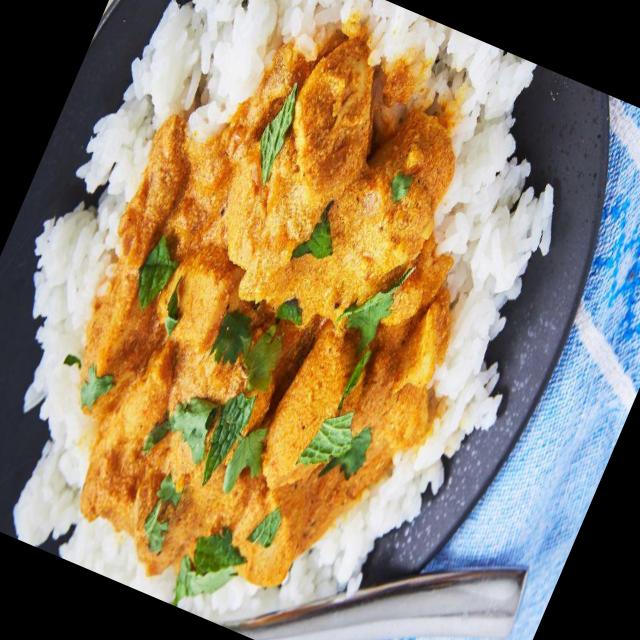
Dish: chicken_curry